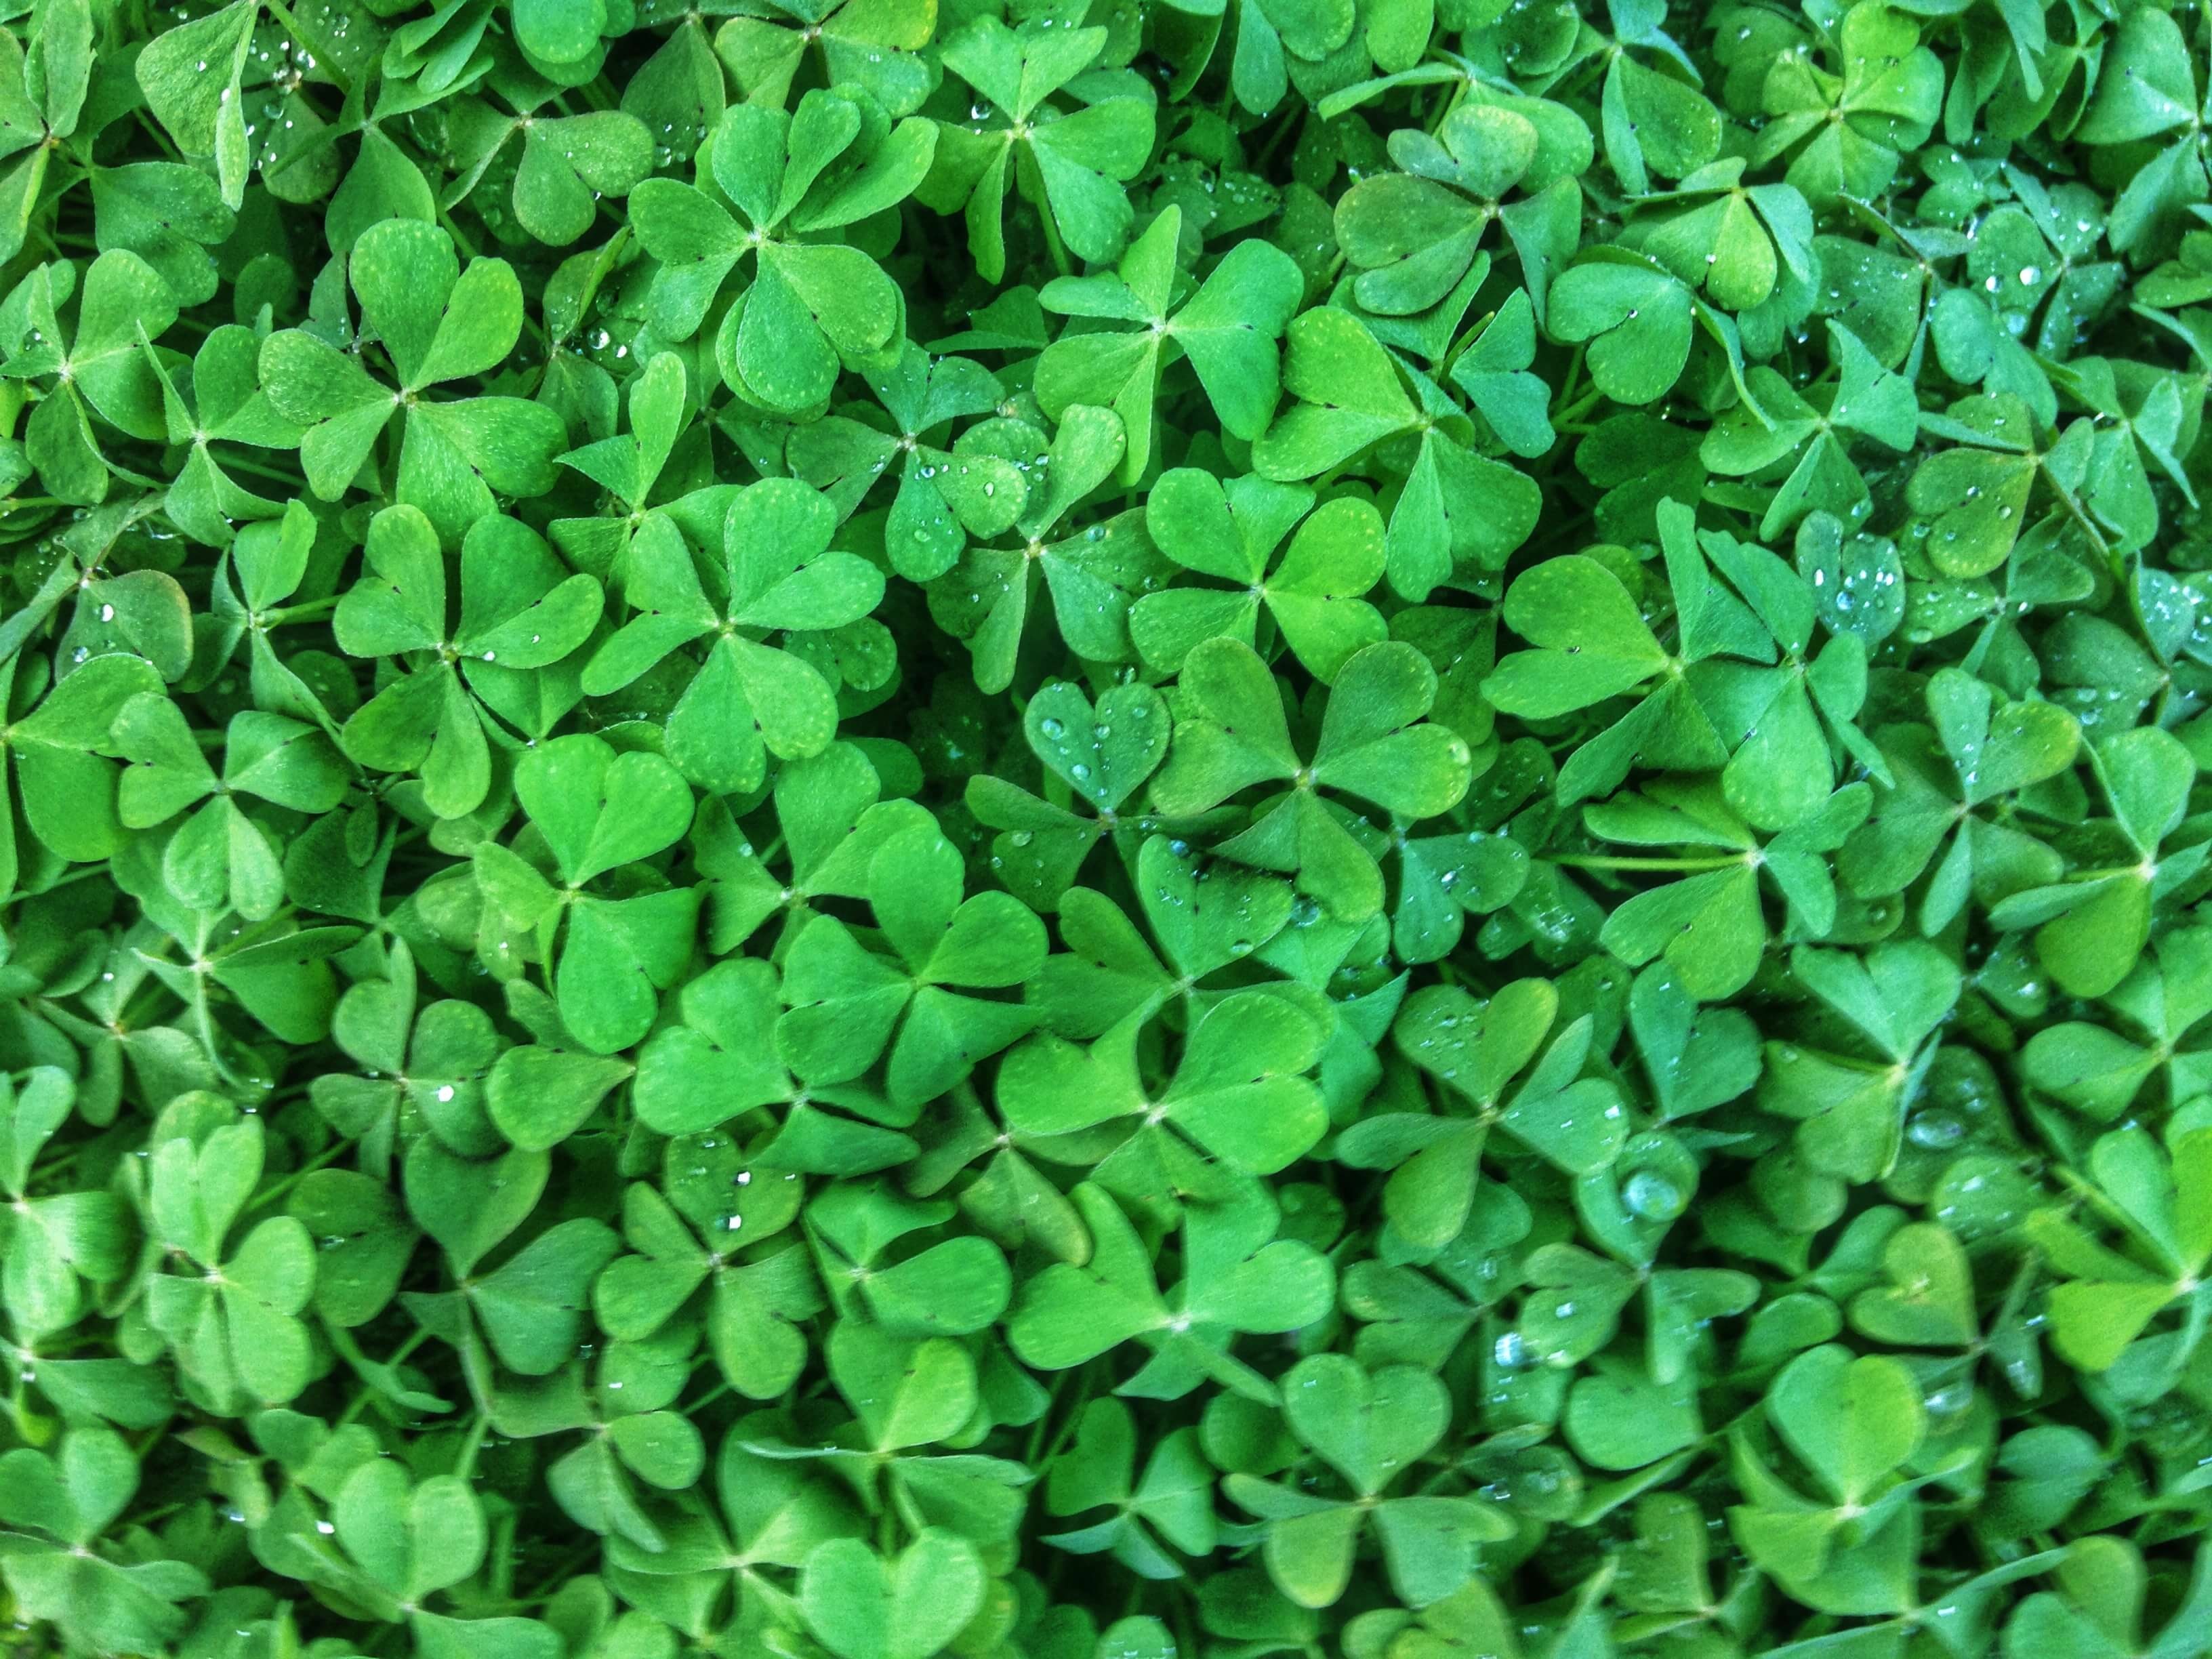
grass, plant, lawn, leaf, flower, green, herb, produce, clover, shrub, groundcover, marjoram, flowering plant, annual plant, grass family, land plant